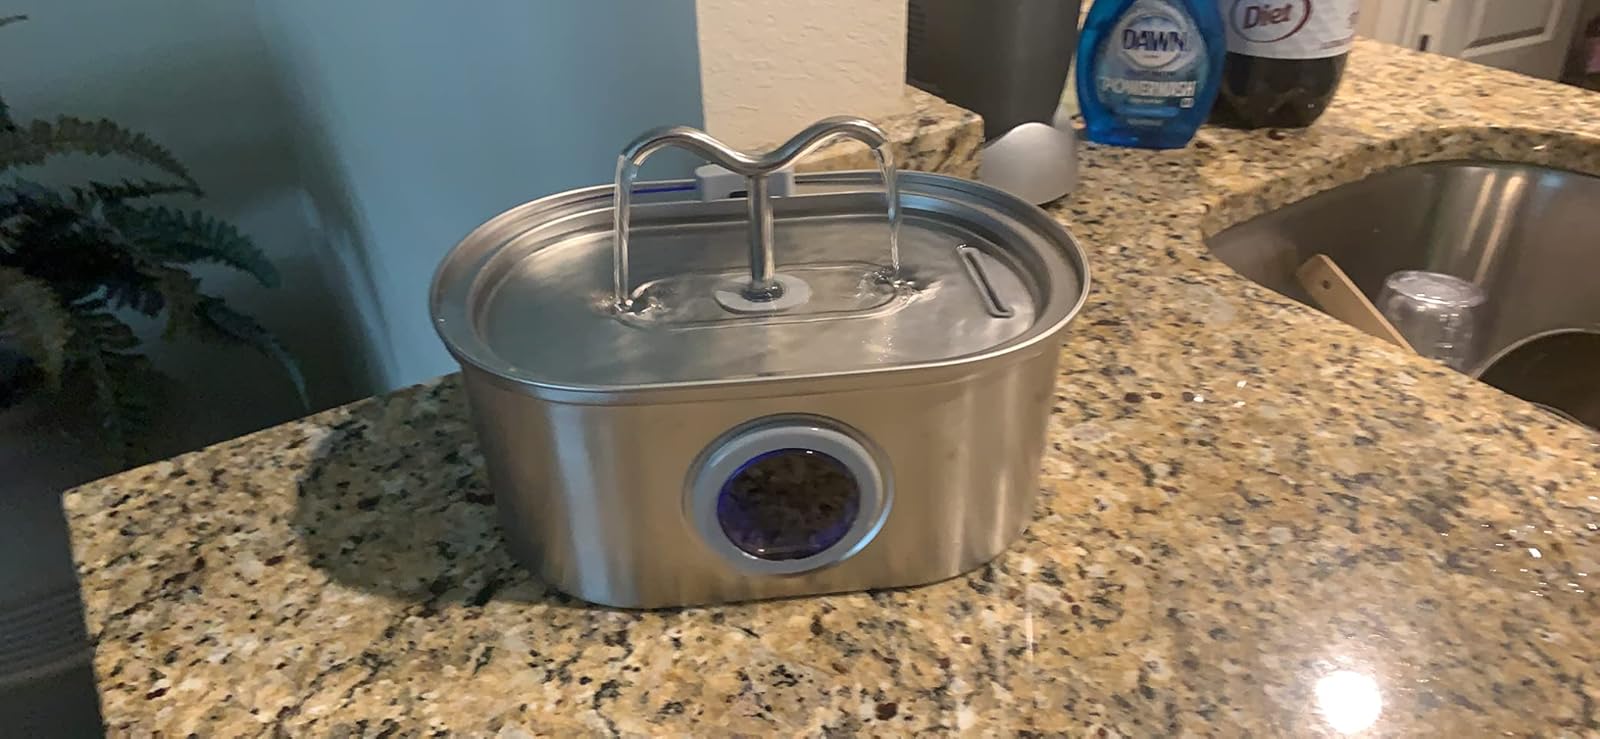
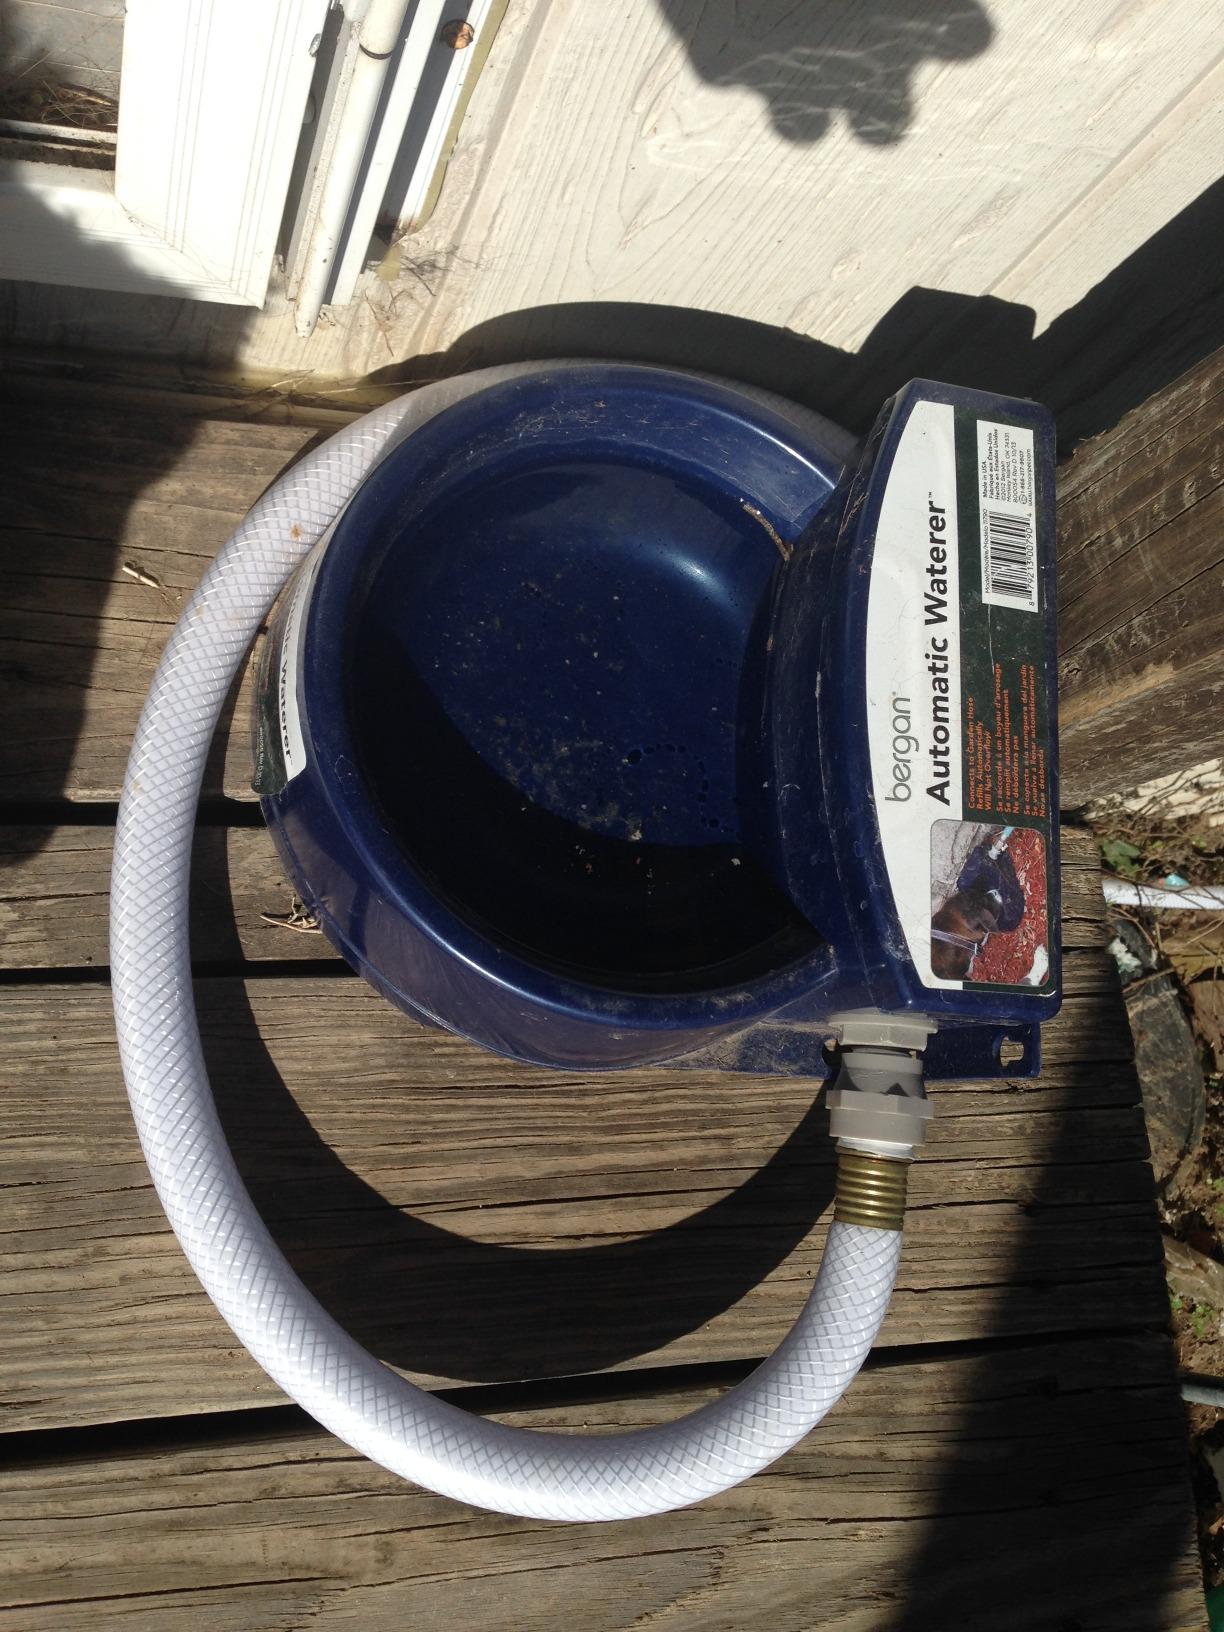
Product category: items_bowl
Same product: no